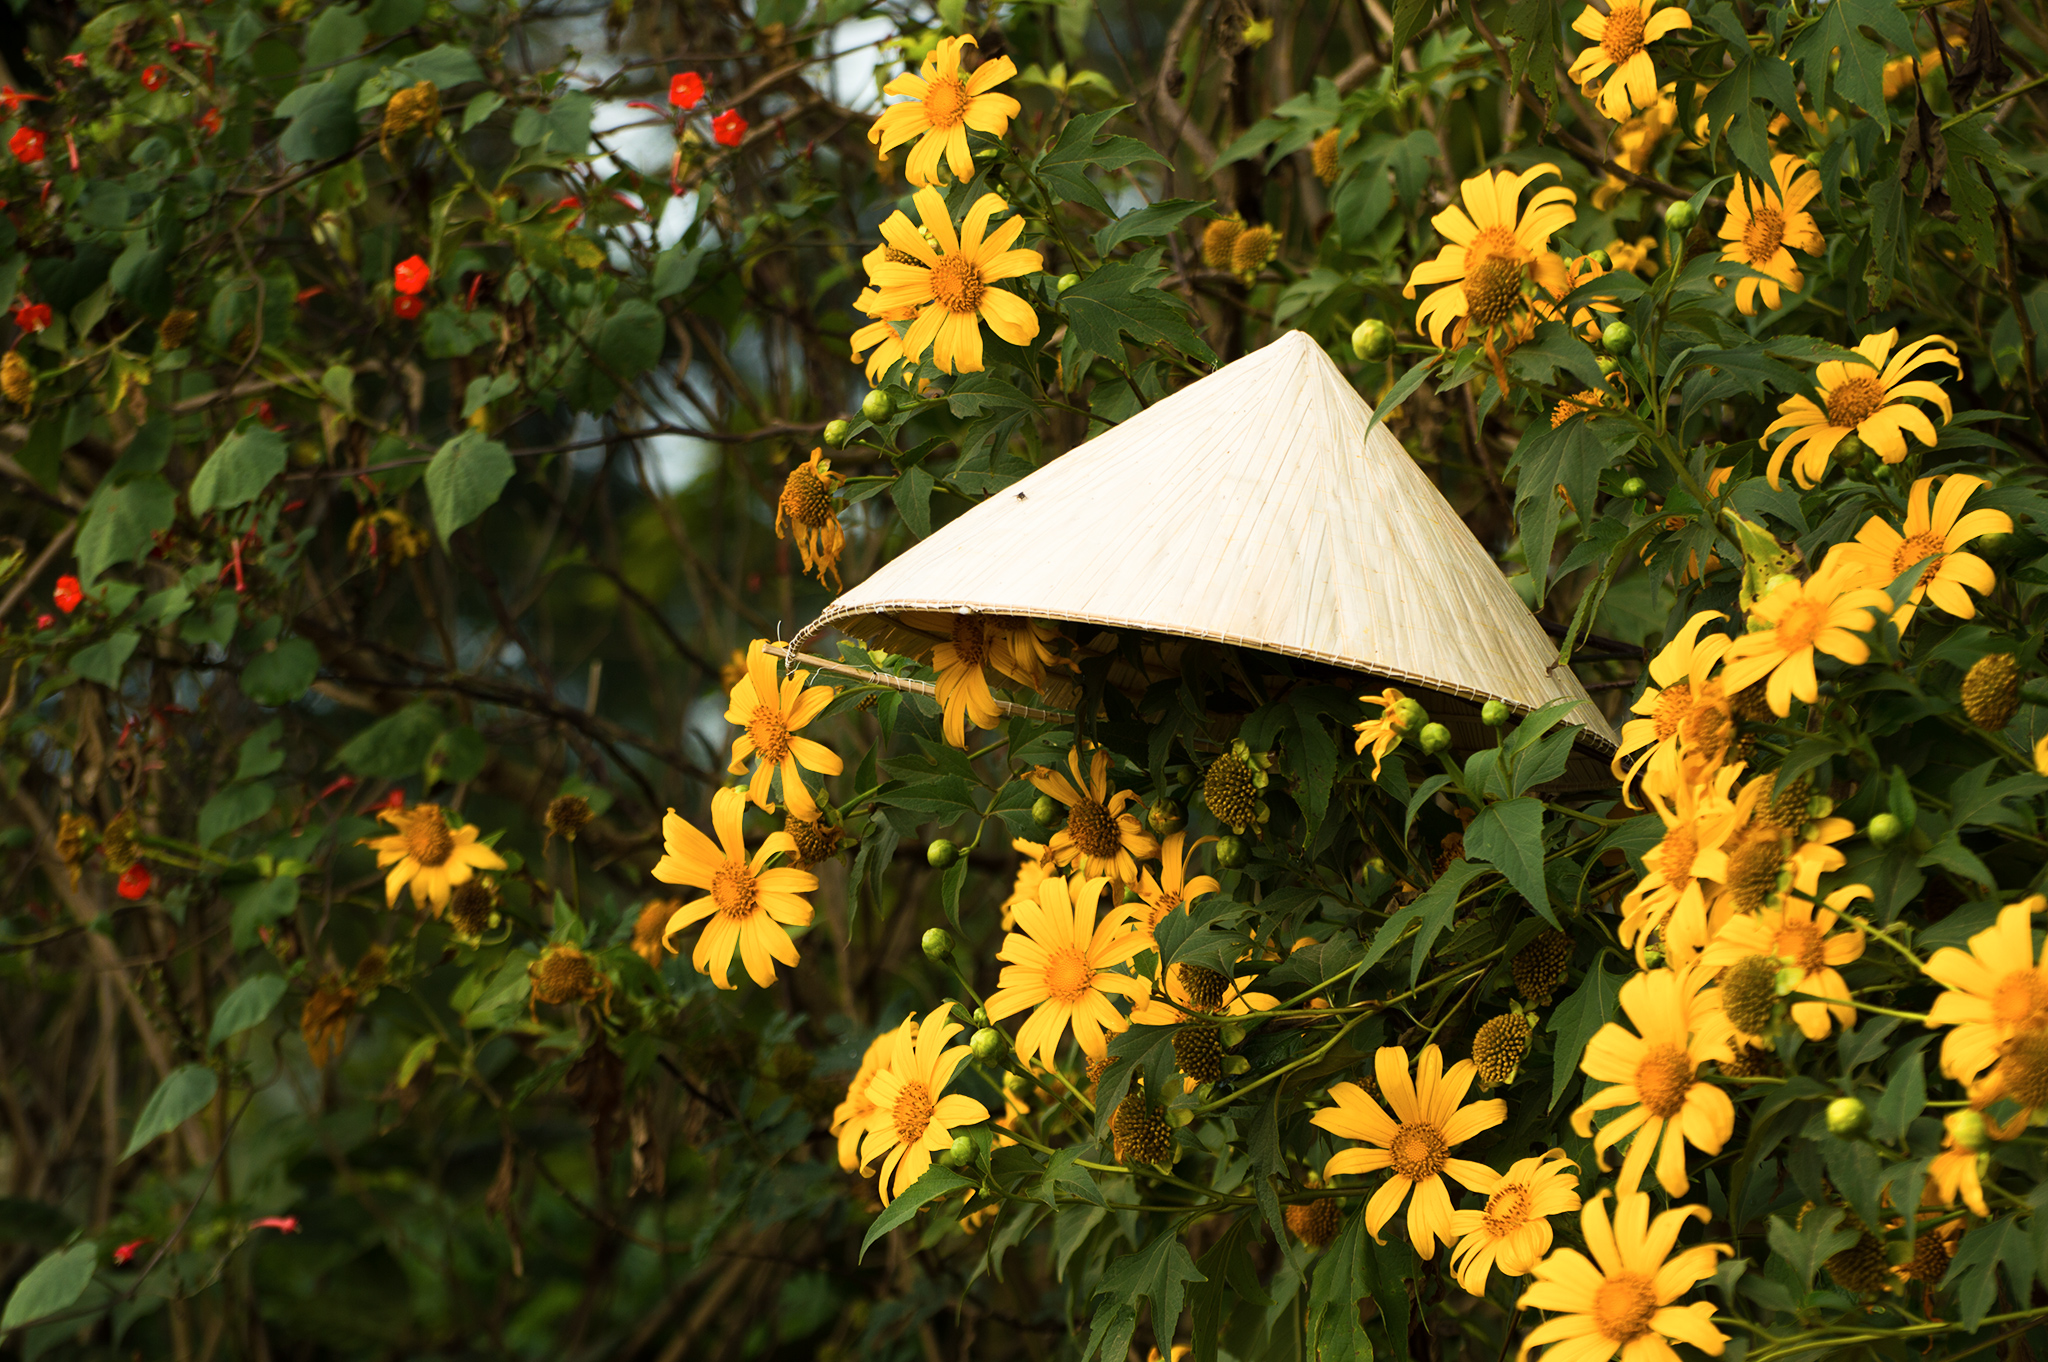
vietnam, flower, leaf, yellow, flora, plant, spring, wildflower, daisy family, autumn